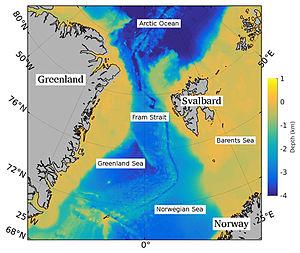
Le détroit de Fram est un détroit séparant le Groenland et l'archipel du Svalbard dans la mer du Groenland. Il est nommé d'après le navire polaire Fram, successivement par les explorateurs norvégiens Fridtjof Nansen, Otto Sverdrup et Roald Amundsen entre 1893 et 1912.